D. H. & A. B. Tower

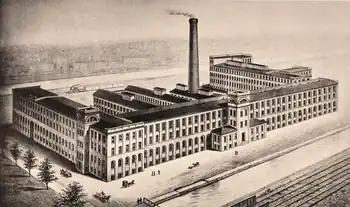
The former Parsons Paper Mill No. 2; built in 1888, it was the last paper producer (several converters still remain) in the city of Holyoke. Closing in 2005, it burned in 2008, and the site was redeveloped in 2016 into a solar panel complex.

The list below contains several of the works of the brothers Tower; unless otherwise indicated by date or name, these projects were overseen by both during their time as partners. Not all works are represented below and in addition to their prolific domestic work, the brothers were said to have designed at least one paper mill in Japan during the Meiji period, as well as Australia, Brazil, Canada, China, Germany, India, Mexico, and the United Kingdom.